Strange Crime

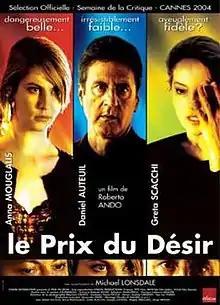

Strange Crime (also known as "Under a False Name") is a 2004 French-Italian-Swiss mystery-drama film directed by Roberto Andò.